Cannabis cultivation

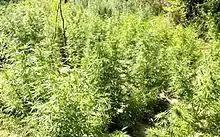
Guerrilla cannabis plot in a forest clearing

Cannabis grown is induced into flowering by decreasing its photoperiod to at least 10 hours of darkness per day. In order to initiate a flowering response, the number of hours of darkness must exceed a critical point. Generally the more hours of darkness each day, the shorter the overall flowering period but the lower the yield. Conversely, the fewer hours of darkness each day, the longer the overall flowering period and the higher the yield. Traditionally, most growers change their plants lighting cycle to 12 hours on and 12 hours off since this works as a happy medium to which most strains respond well. This change in photoperiod mimics the plant's natural outdoor cycle, with up to 18 hours of light per day in the summer and down to less than 12 hours of light in fall and winter. Some 'semi-autoflowering' strains that have been bred exclusively for outdoor use, particularly in outdoor climates such as that of the UK, will start flowering with as much as 16–17 hours of light per day. Usually they can start flowering in July and finish far earlier than other strains, particularly those that haven't been bred as outdoor strains. Semi-autoflowering strains can be harvested before the weather in northern latitudes becomes very wet and cold (generally October), whereas other strains are just finishing flowering, and may suffer from botrytis (grey mold) caused by wet weather. Alternatively growers may artificially induce the flowering period during the warmer months by blacking out the plants for 12 hours a day i.e. by covering the plants with black plastic for example, which excludes all light during this period so the plant can flower even during long days.